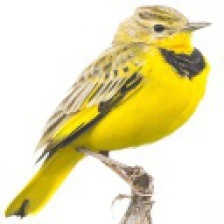
Species: GOLDEN PIPIT
Scientific name: TMETOTHYLACUS TENELLUS